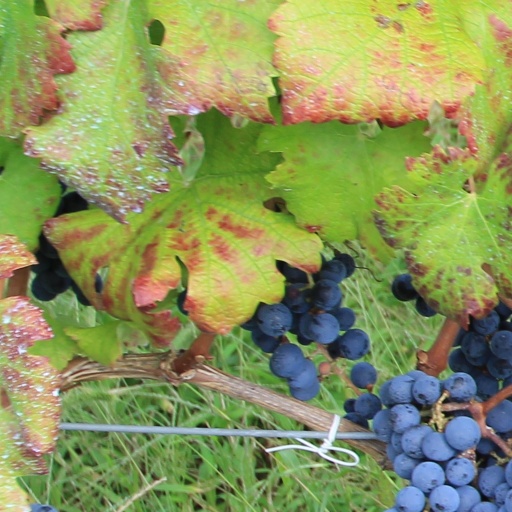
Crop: grape